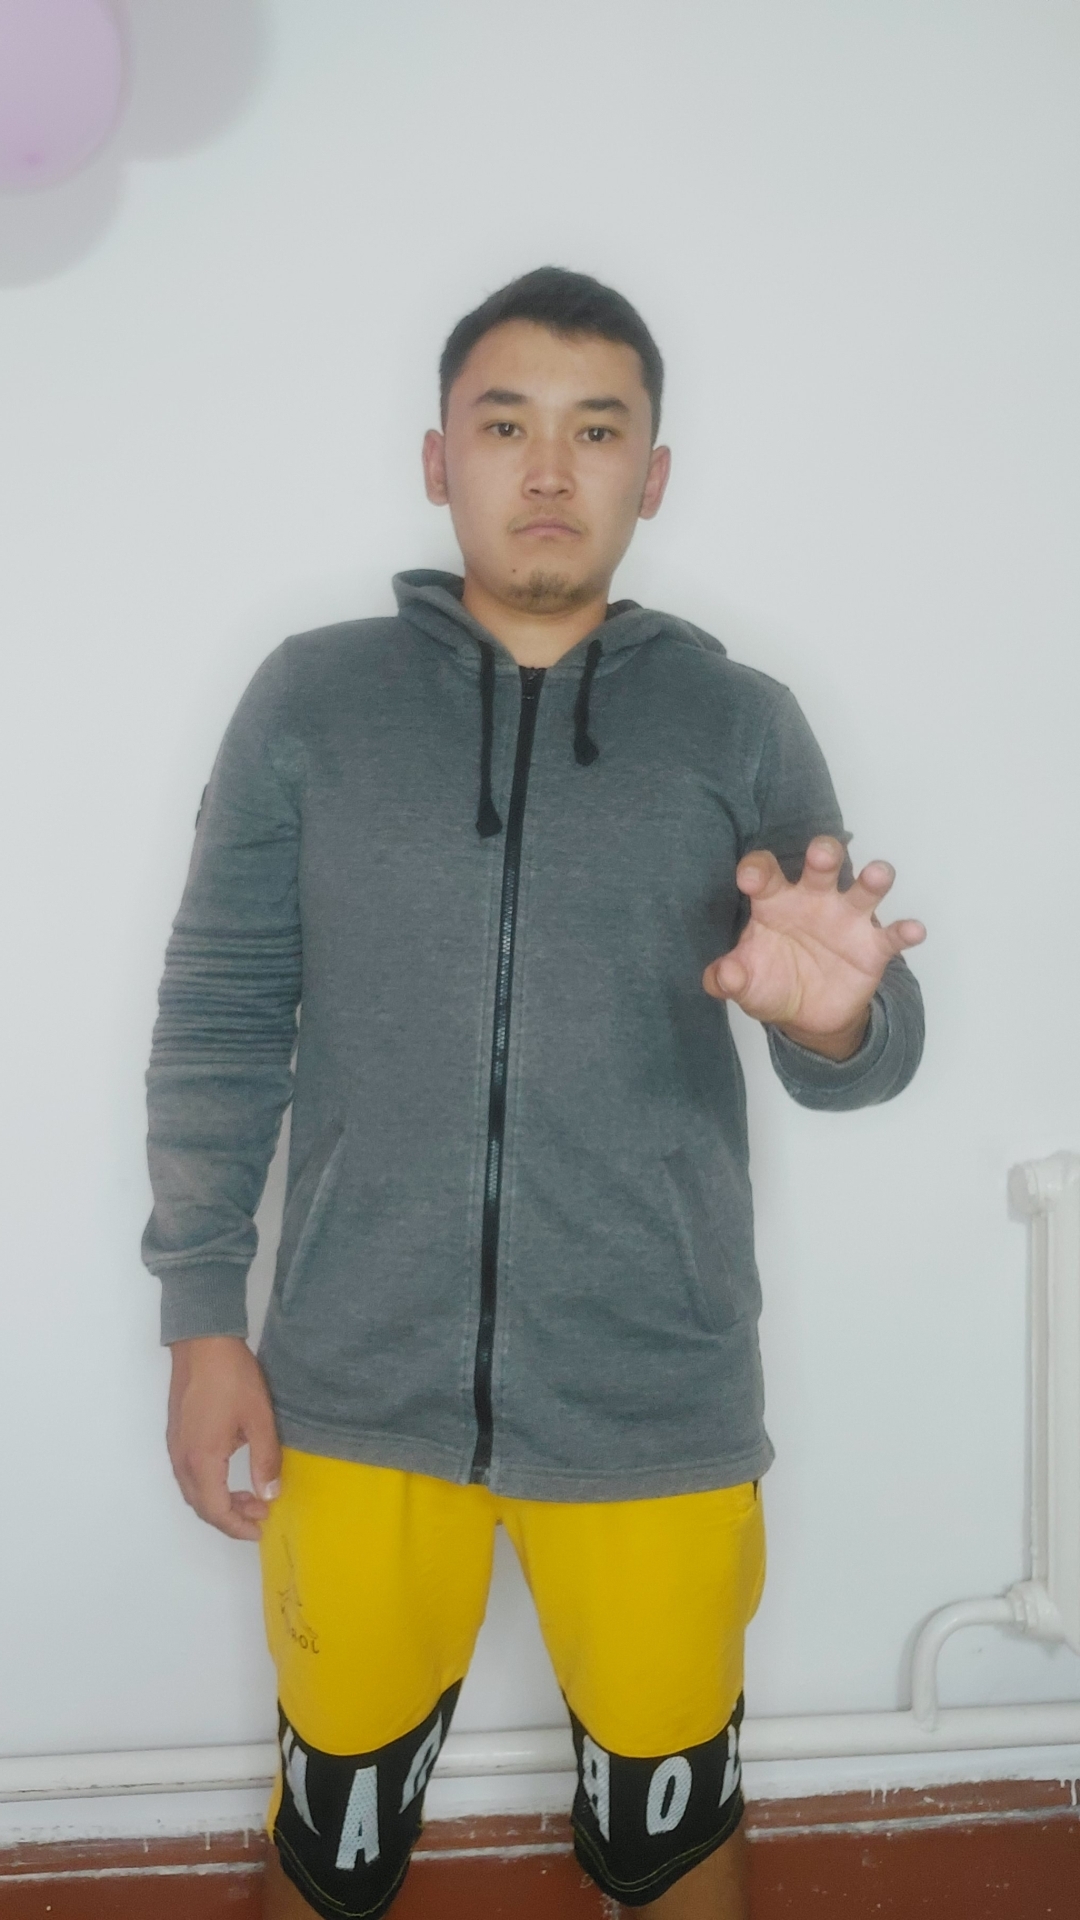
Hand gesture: grabbing